Mattheus van Helmont

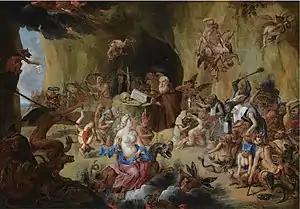
"Temptation of Saint Anthony"

Van Helmont was stylistically and thematically influenced by Adriaen Brouwer, David Ryckaert III and David Teniers II. In the final phase of his career his style became more personal.